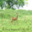
Label: deer